2010 Arkansas Razorbacks baseball team

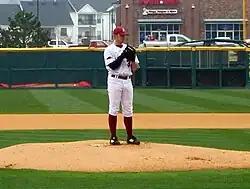
Bolsinger is a McKinney, Texas, native.

Rivals No. 10 Arkansas and No. 11 Ole Miss met for a crucial three-game series at Swayze Field. In game one, Arkansas got home runs from Tim Carver and Brett Eibner, plus a grand slam from Travis Sample. Zack Cox went 3 for 3 (his 30th multi-hit game in 2010) as the Hogs rolled, 11–4. Ole Miss scored three runs in the first two innings, and despite solo shots from Zack Cox and Tom Hauskey, the Rebels took a 3–2 final. Game three belonged to Mike Bolsinger, as the senior pitcher went eight innings with giving up only two hits and striking out eleven. Andy Wilkins had 3 RBI as the Hogs won 7–0. Collin Kuhn broke the single-season school hit by pitch record in game three. He has been hit 23 times. With the win, Arkansas took control of the SEC Western division.